Il dio vagabondo

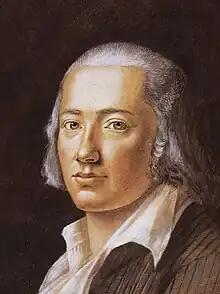
Friedrich Hölderlin's poem "Bread and Wine" is quoted in the book.

Dori names Friedrich Hölderlin's poem "" as an influence and it is quoted inside "Il dio vagabondo". Dori associates the satyr protagonist, and his connection to Dionysus, with theories about the Dionysian spirit laid out by Friedrich Nietzsche in the book "The Birth of Tragedy". Homer's "Odyssey", with Circe's island, and Carlo Collodi's "The Adventures of Pinocchio", with the Land of Toys, were inspirations for Aphrodite's amusement park.